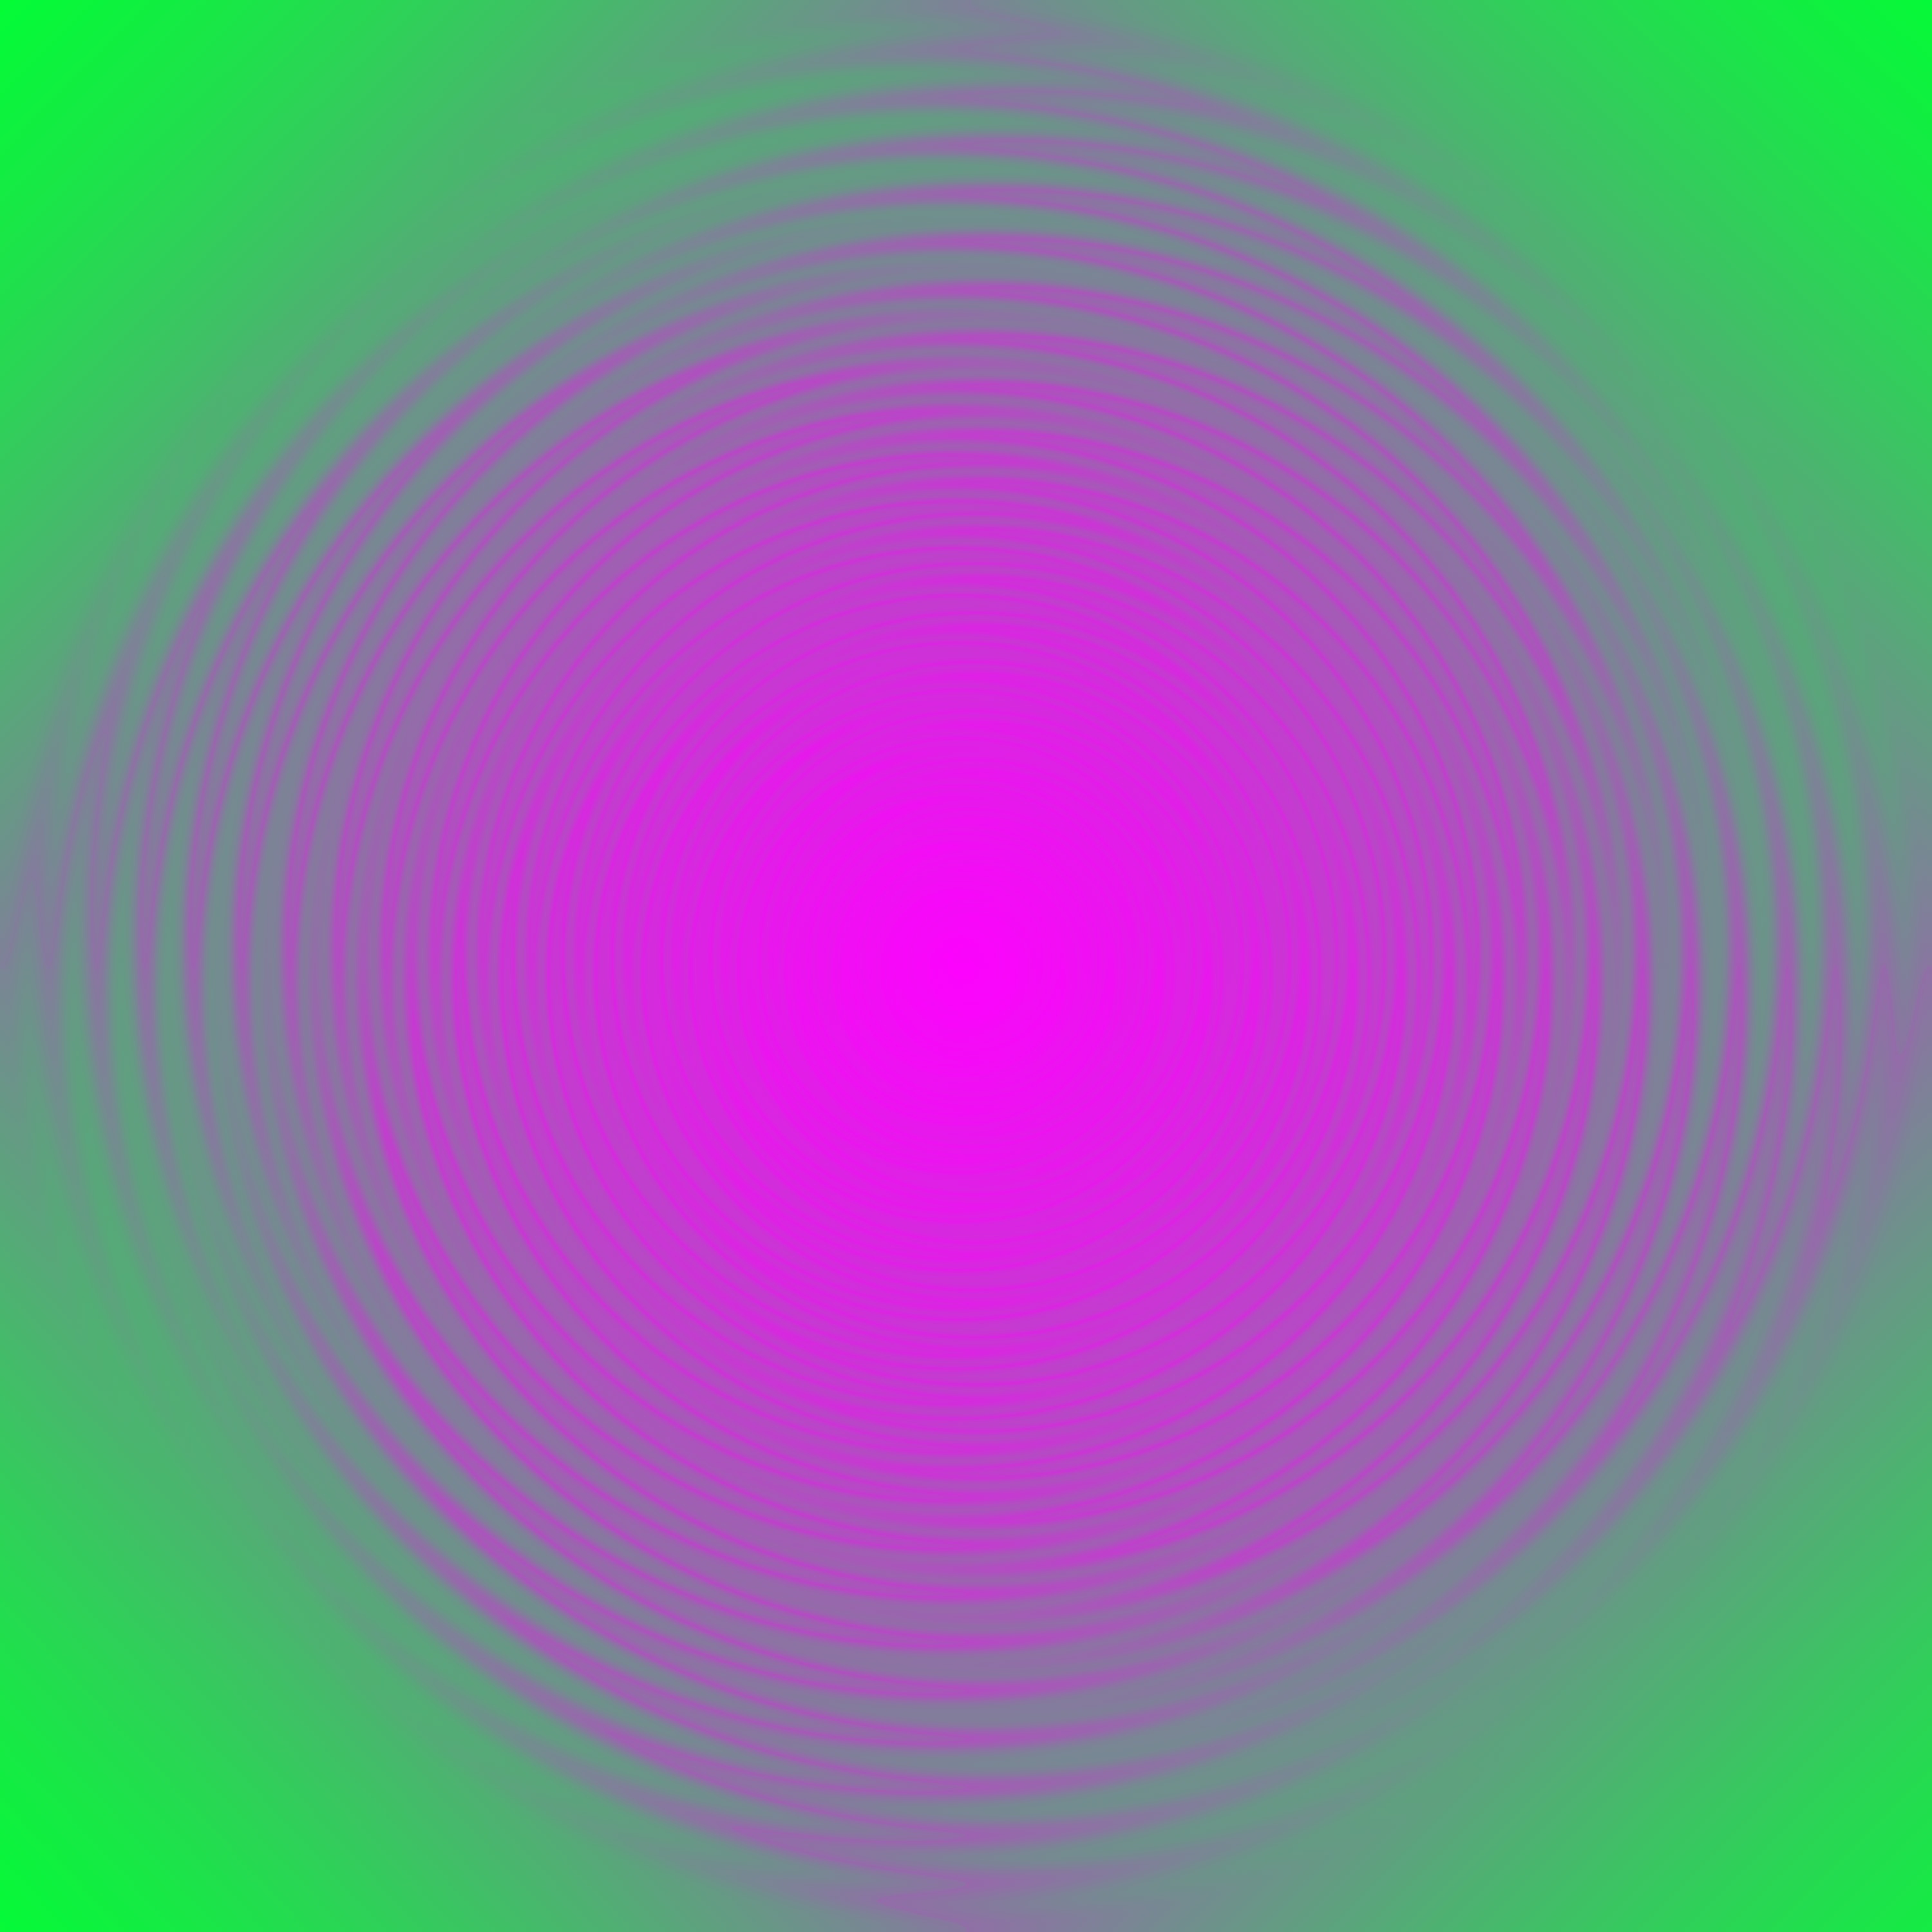
spiral, wave, atmosphere, line, color, circle, lens flare, rainbow, sphere, magenta, shape, atmosphere of earth, computer wallpaper